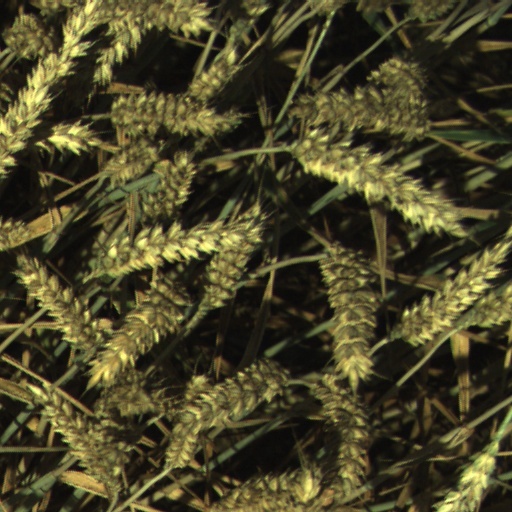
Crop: wheat